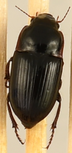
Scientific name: Euryderus grossus
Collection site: Central Plains Experimental Range NEON (CPER), plot CPER_003